Fly

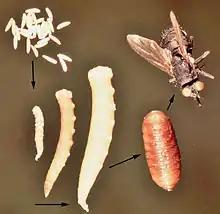
Life cycle of stable fly "Stomoxys calcitrans", showing eggs, 3 larval instars, pupa, and adult

Flies are capable of great manoeuvrability during flight due to the presence of the halteres. These act as gyroscopic organs and are rapidly oscillated in time with the wings; they act as a balance and guidance system by providing rapid feedback to the wing-steering muscles, and flies deprived of their halteres are unable to fly. The wings and halteres move in synchrony but the amplitude of each wing beat is independent, allowing the fly to turn sideways. The wings of the fly are attached to two kinds of muscles, those used to power it and another set used for fine control.